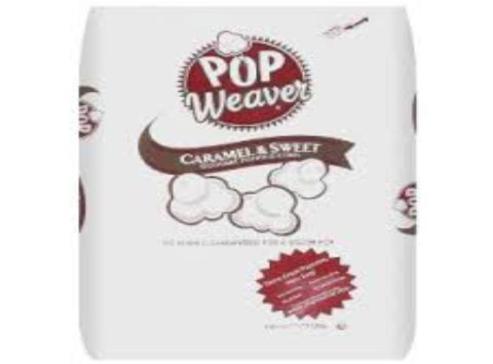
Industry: Food